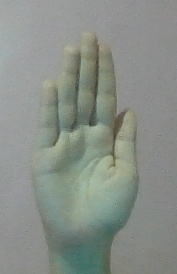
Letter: seen